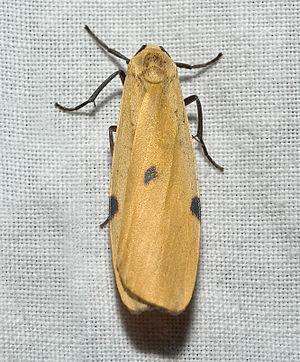
Lithosia est un genre de lépidoptères de la famille des Arctiidae ou des Erebidae selon les classifications.